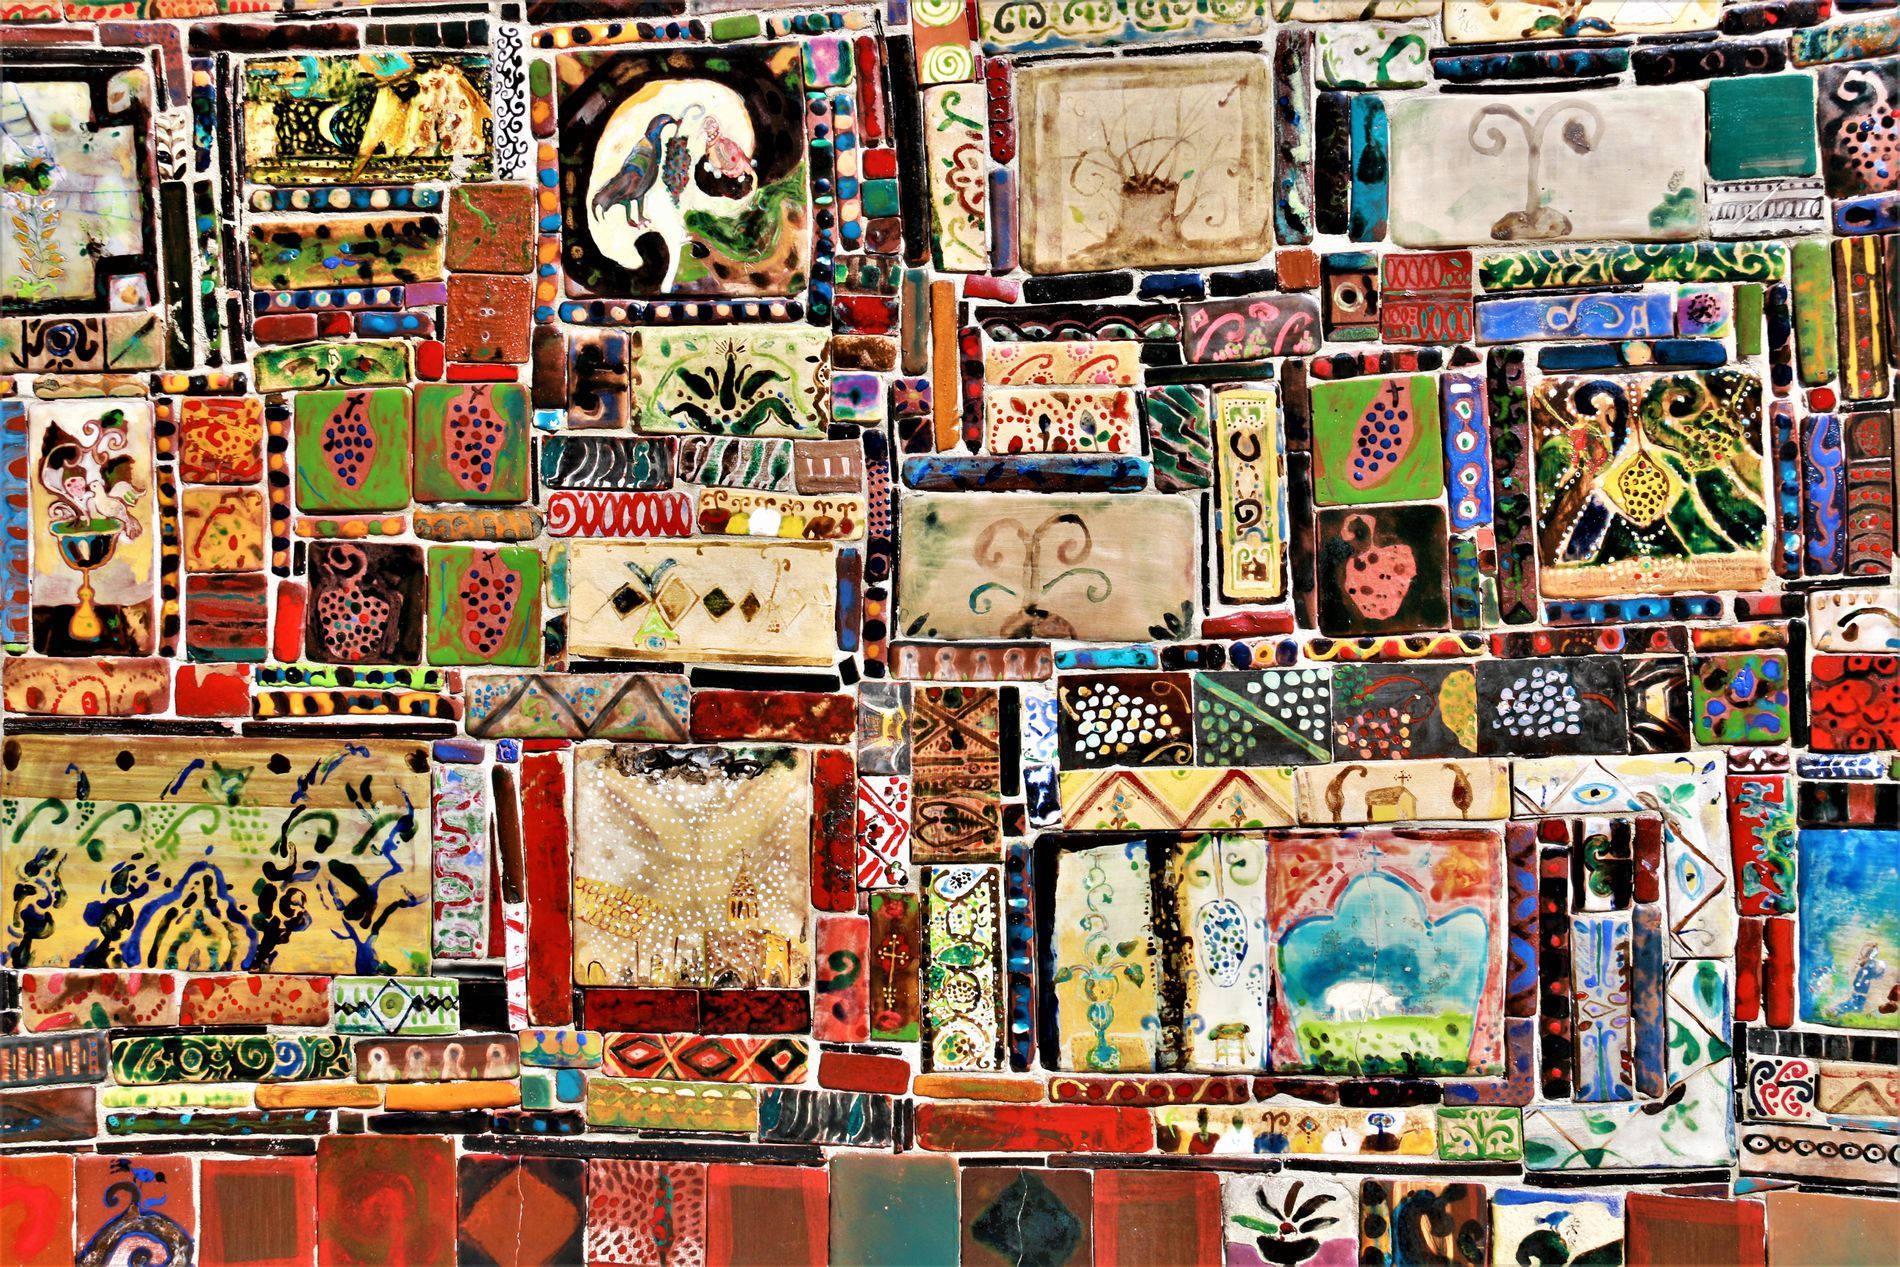
Mosaic Art
This image shows a close-up, straight-on shot of a collection of rectangular and square tiles arranged to create a mosaic art-like pattern. Mosaic art varies significantly in size, color, and design.
This is a straight-on, eye-level photograph of a densely packed mosaic artwork composed of numerous rectangular and square tiles. The image evokes a sense of cultural richness. The photograph is taken from a direct, straight-on angle, presenting the mosaic as a flat surface.
Labels: Art, Collage, Painting, Handicraft, Tape, Person, Architecture, Building, Tile, Home Decor, Modern Art, Accessories, Ornament, Tapestry, Pattern, Mosaic, Patchwork, Mosaic Art
Camera: Canon Canon EOS 70D
Lens: 18.0 - 200.0 mm, Canon EF-S 18-200mm f/3.5-5.6 IS
Aperture: F9
Exposure: 1/250 sec
ISO: 100
Focal length: 32.0 mm